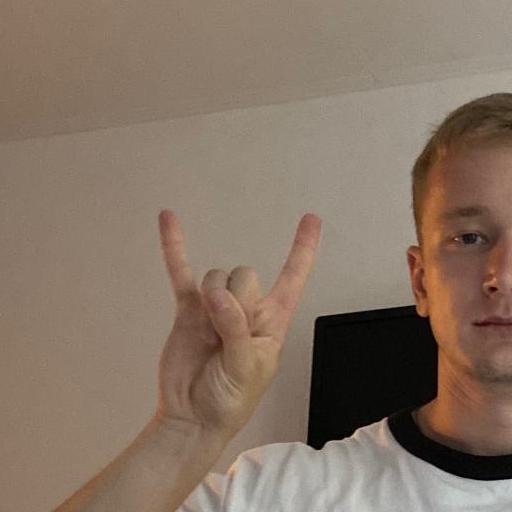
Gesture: rock